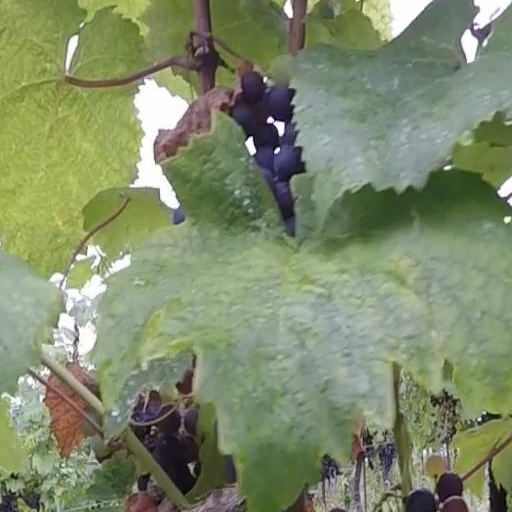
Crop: grape